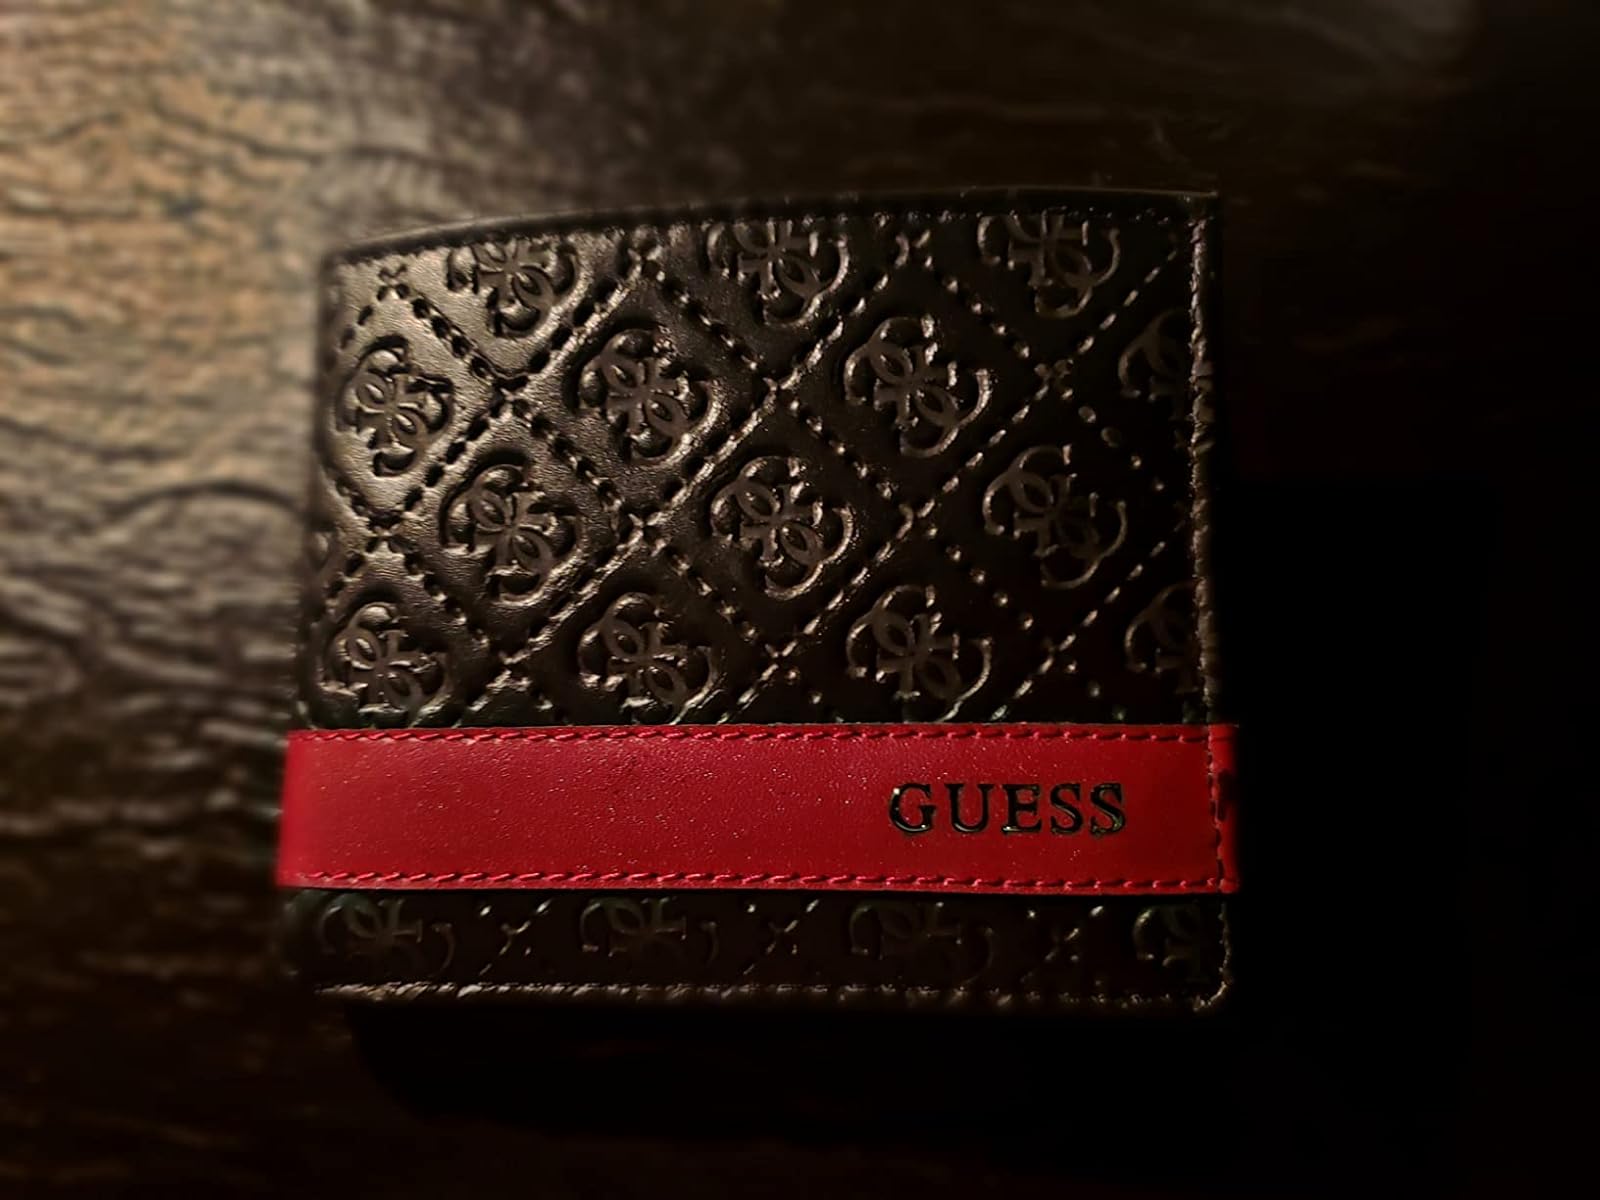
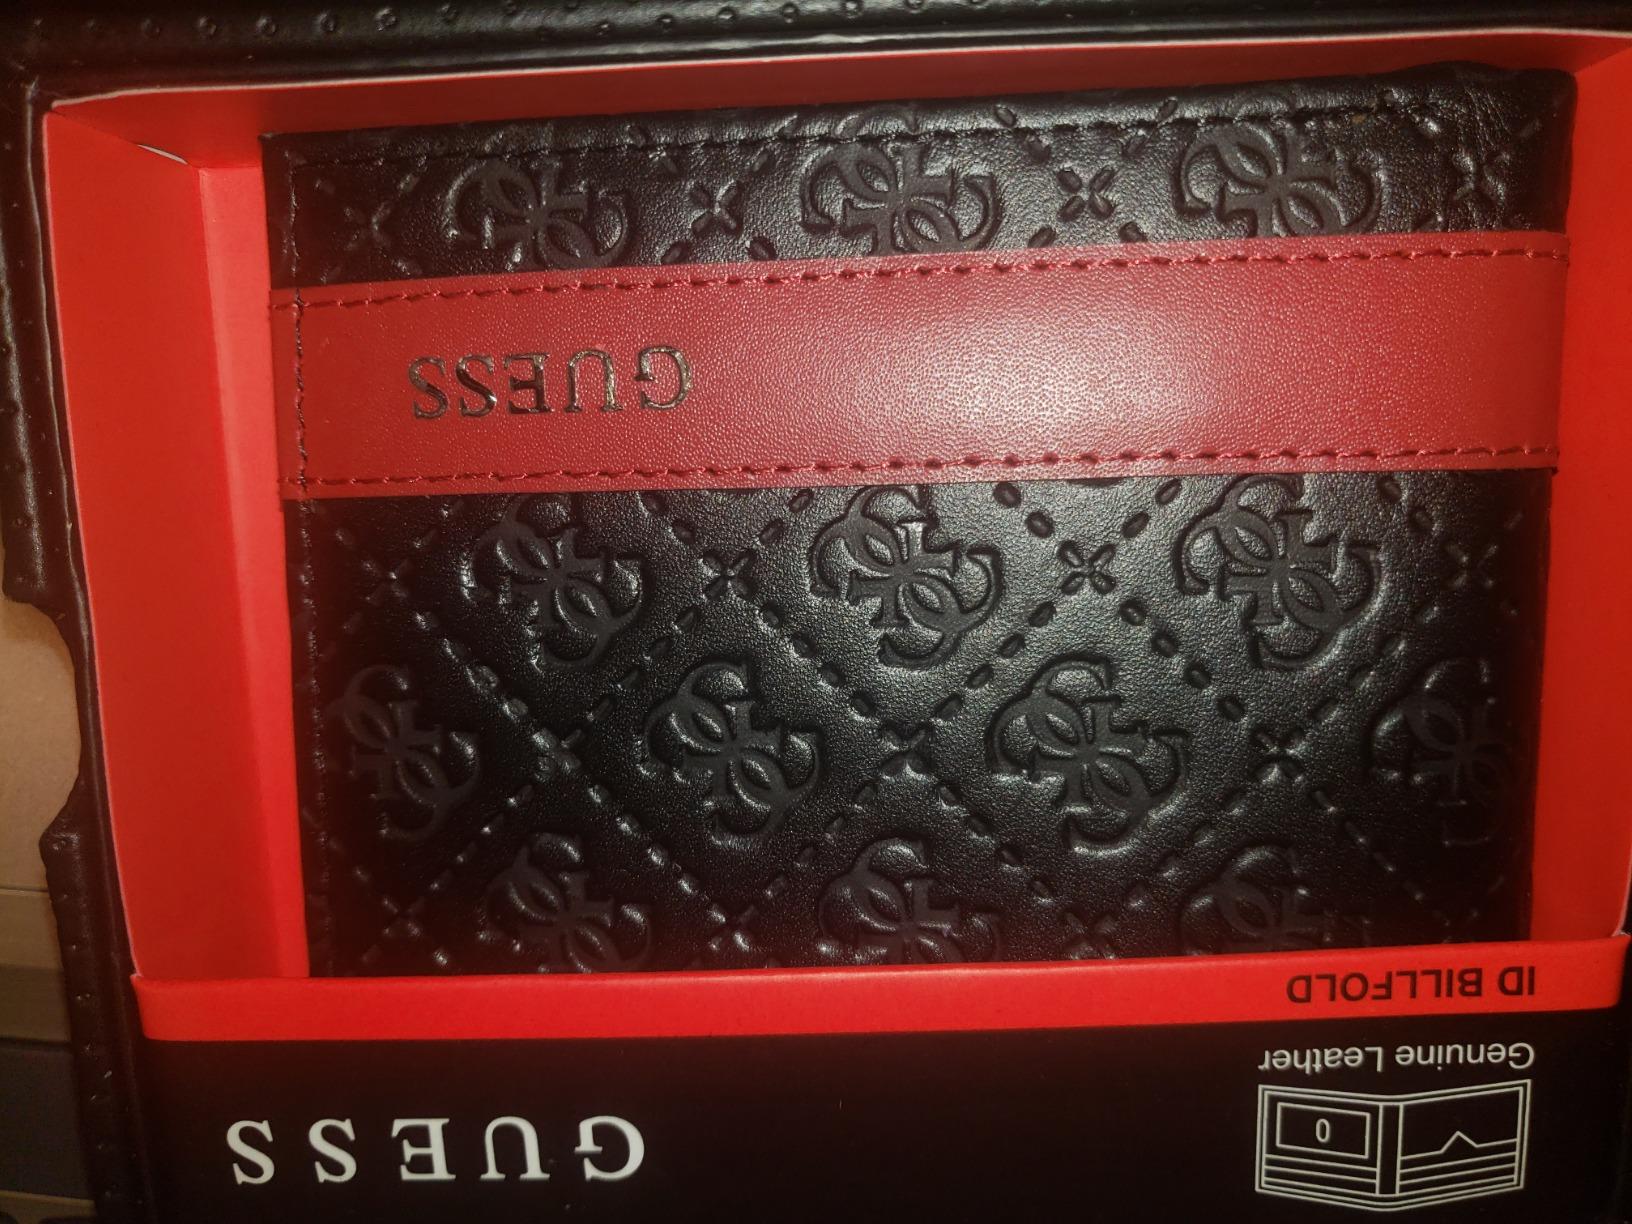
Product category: accessories_wallet
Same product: yes